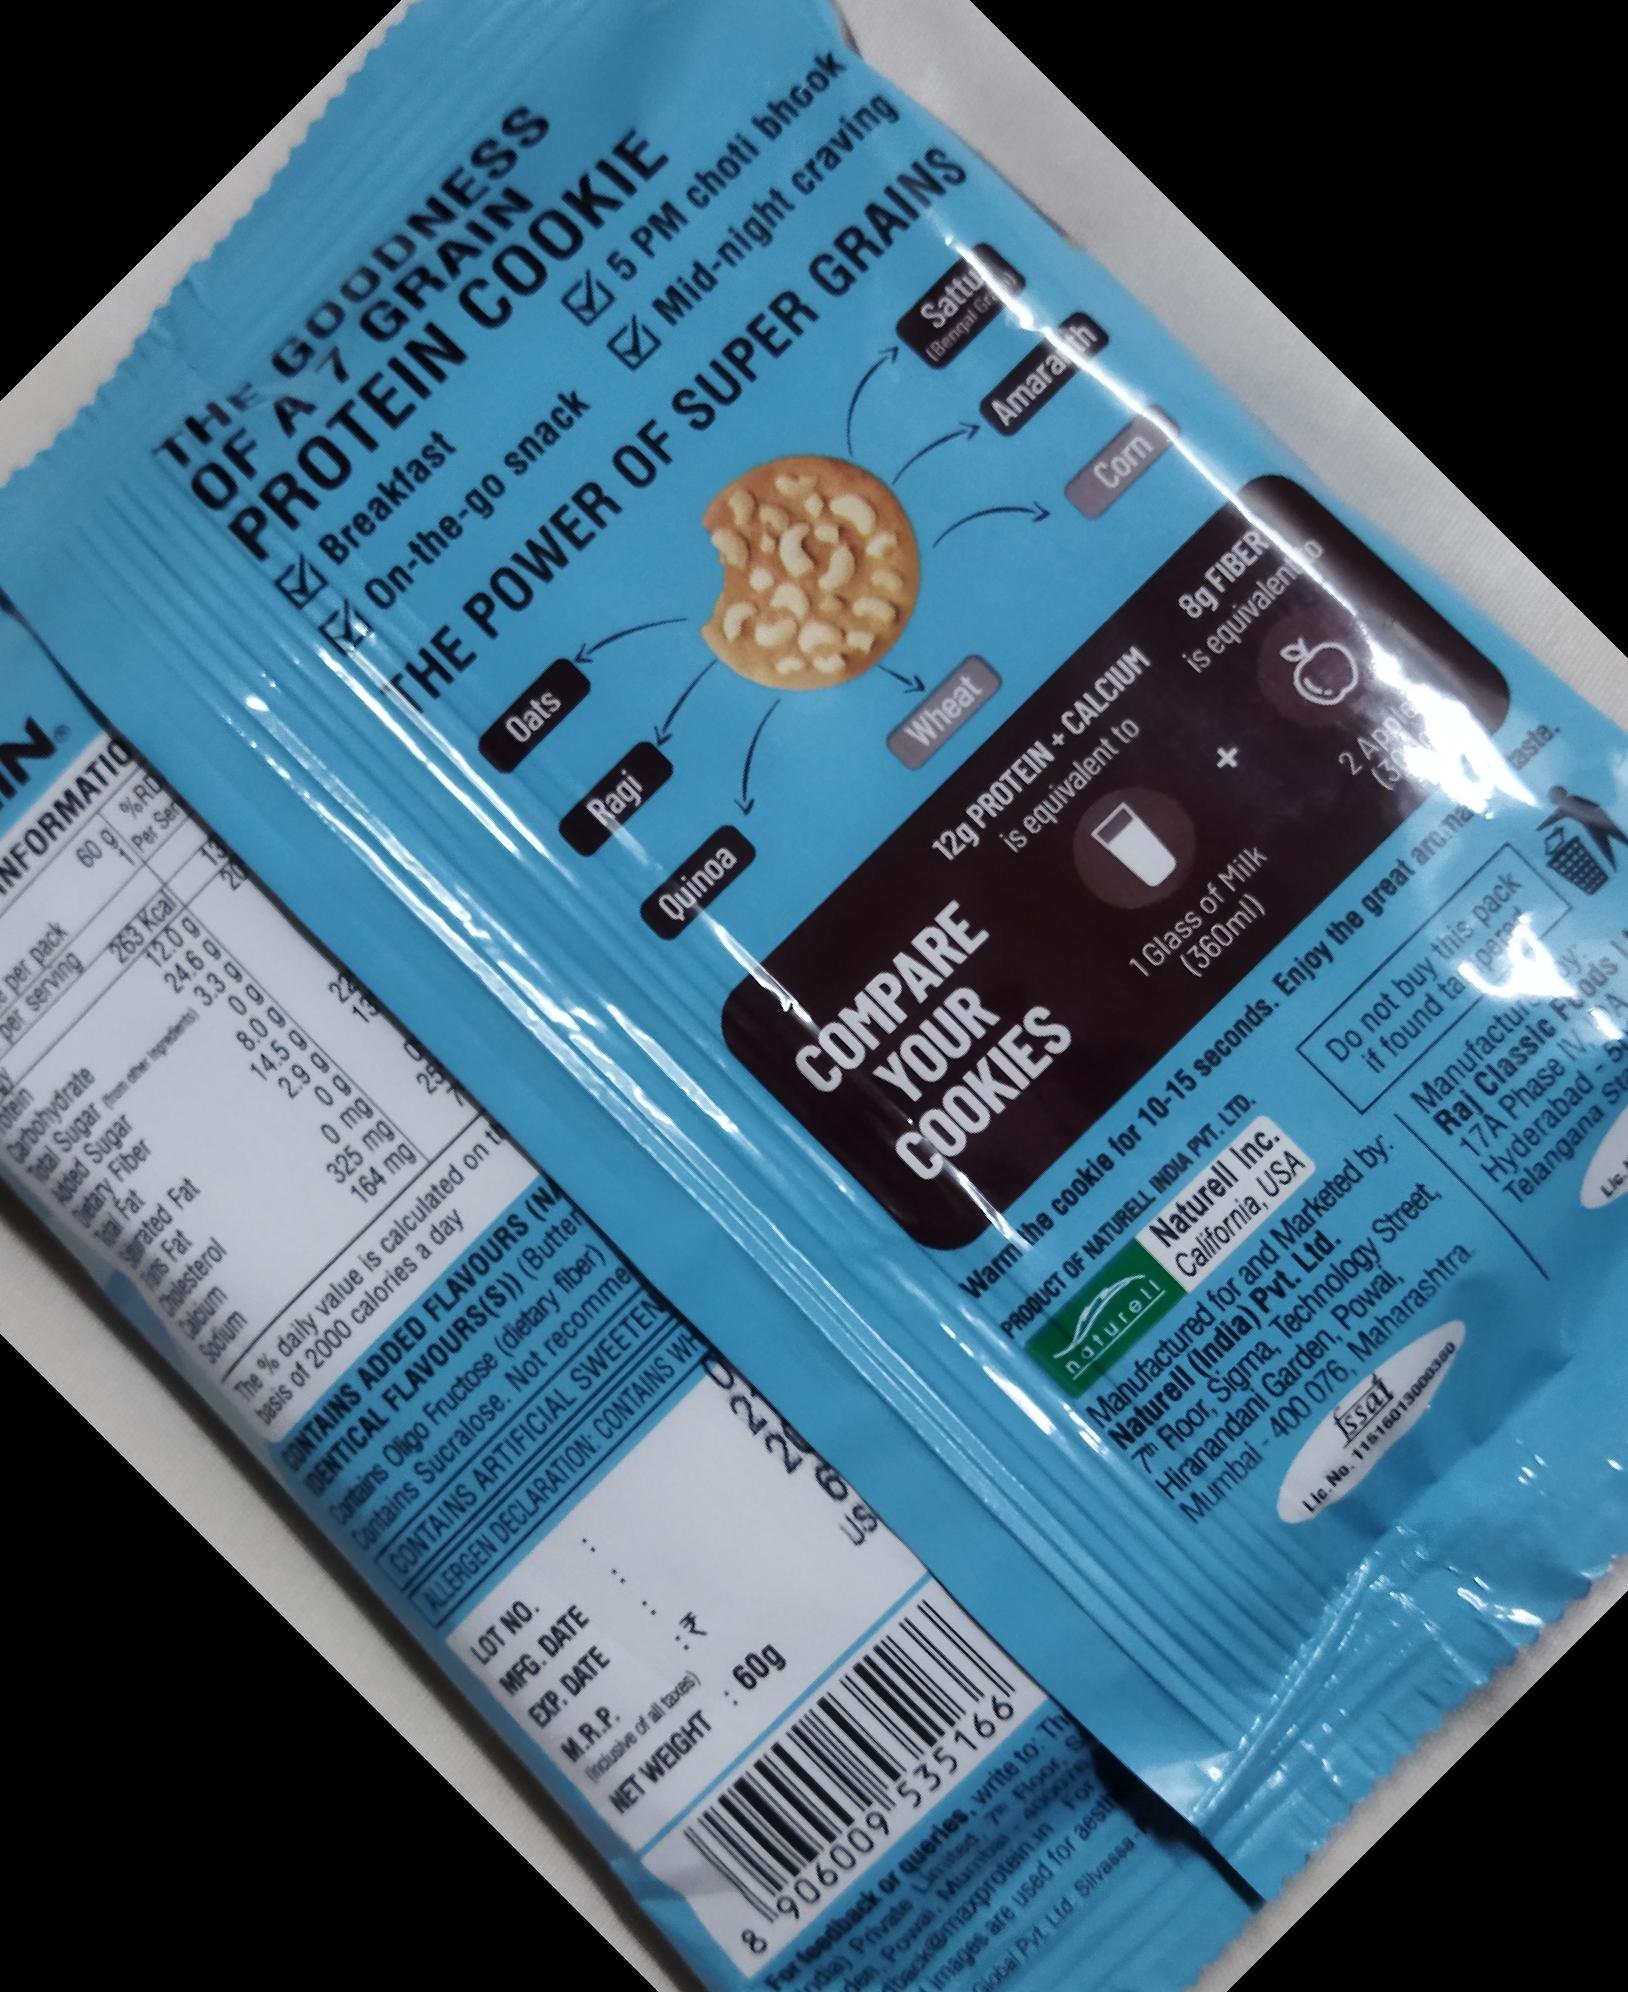
Label: plastics